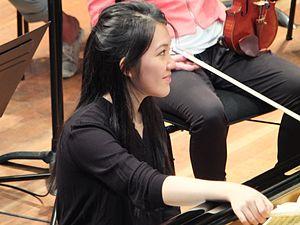
Mélodie Zhao: enregistrement des Concertos de Tchaikovsky avec l'Orchestre de la Suisse Romande en juin 2013.
Mélodie Zhao est une pianiste classique suisse née le 7 septembre 1994 à Bulle en Suisse.